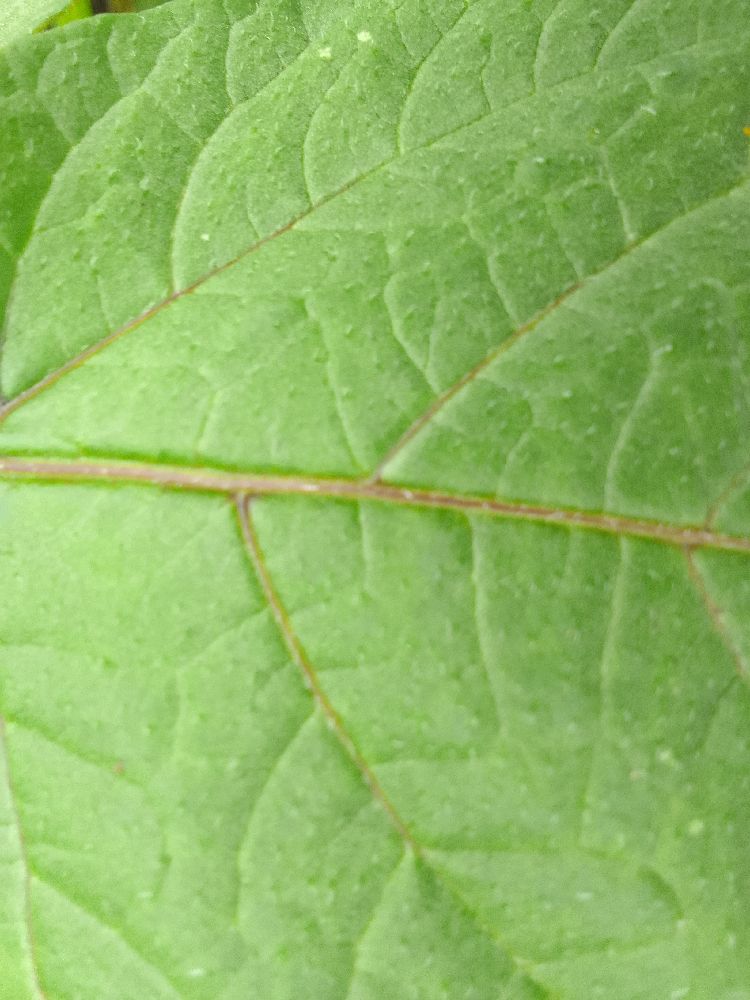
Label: Healthy